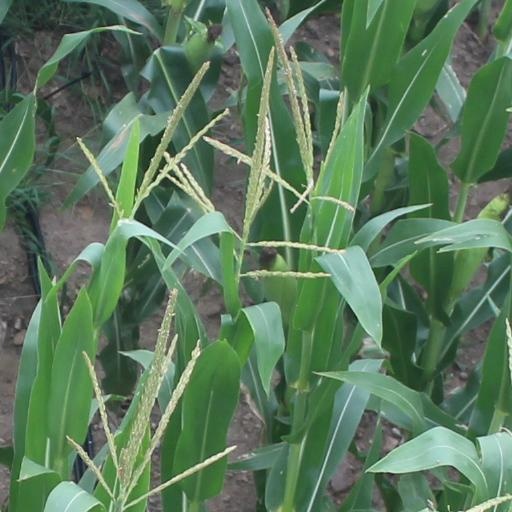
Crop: maize; corn